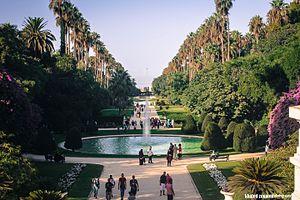
Il a été établi en 1832 et est maintenant toujours considéré comme l'un des jardins botaniques les plus importants dans le monde العربية: تأسست في عام 1832، والآن لا تزال تعتبر واحدة من الحدائق النباتية الأكثر أهمية في العالم
Le jardin d'essai du Hamma, situé dans le quartier du Hamma à Alger, est un jardin luxuriant, qui s'étend en amphithéâtre, au pied du musée national des Beaux-Arts, de la rue Mohamed-Belouizdad à la rue Hassiba-Ben-Bouali, sur une superficie de 32 hectares.